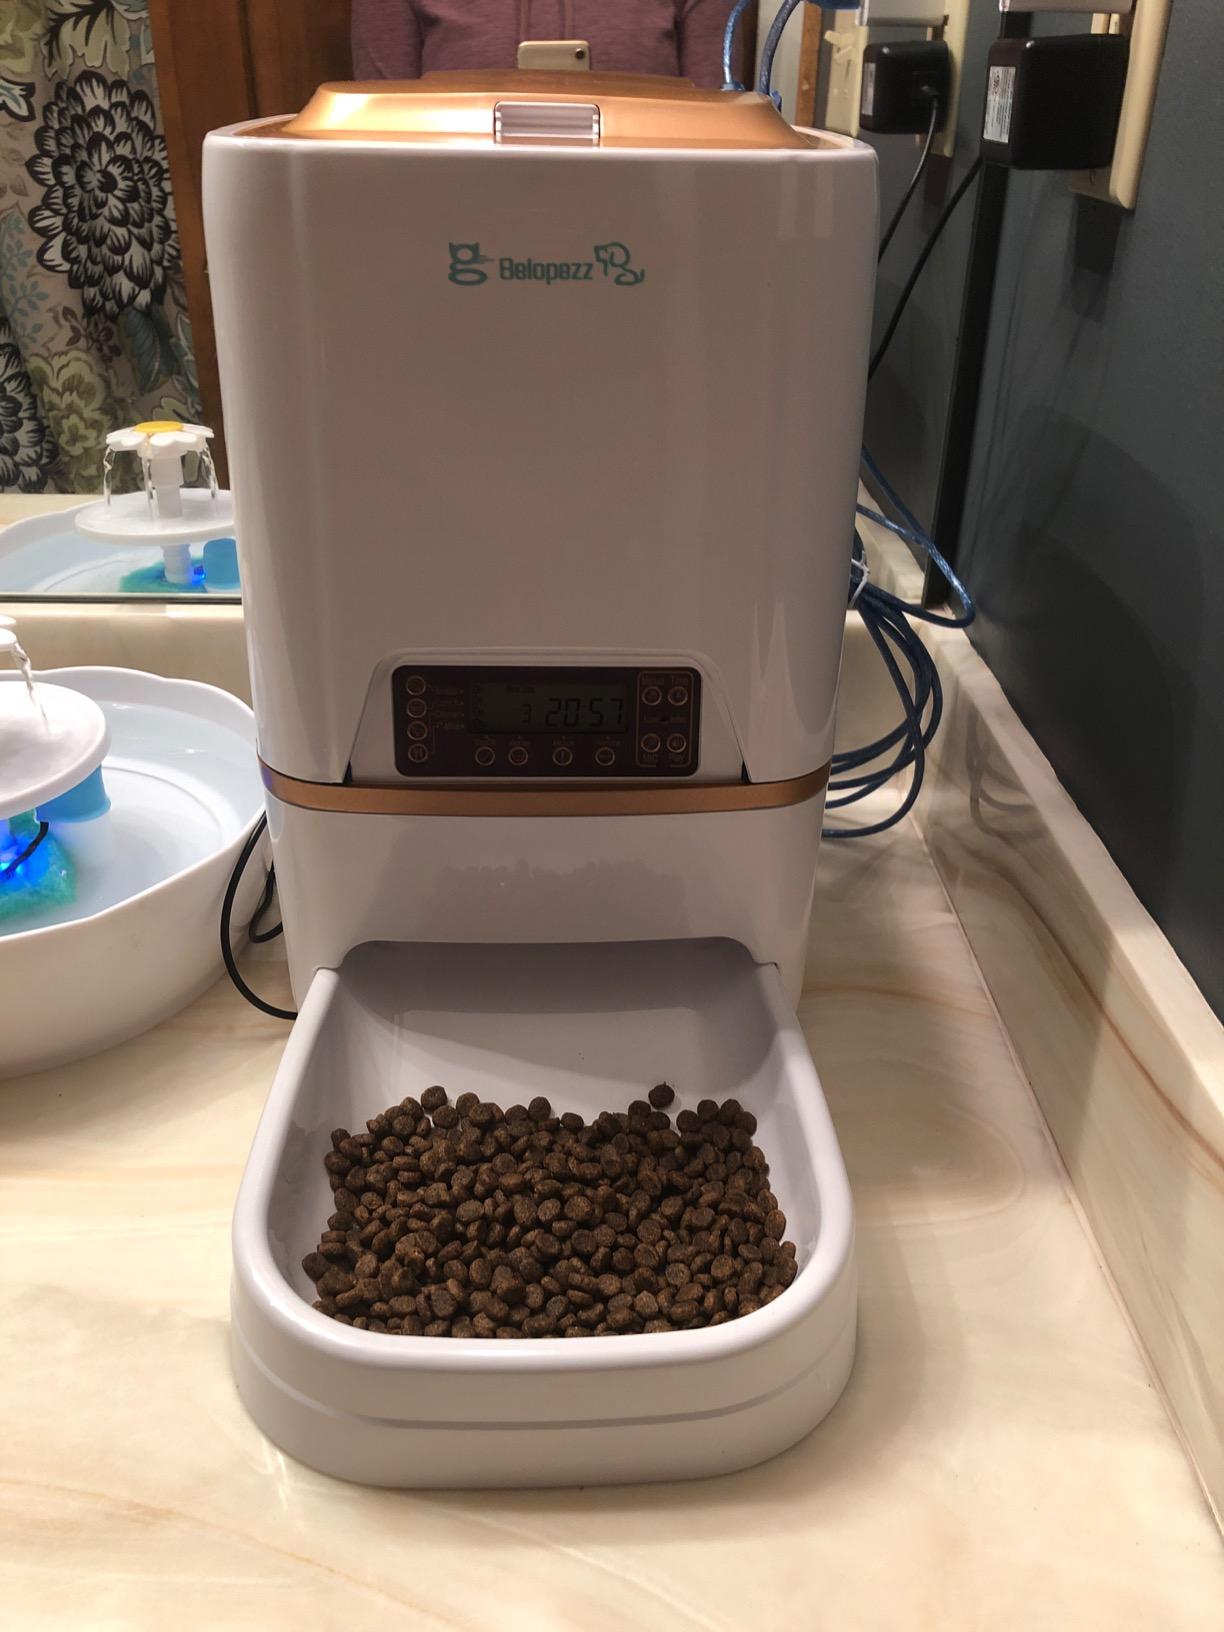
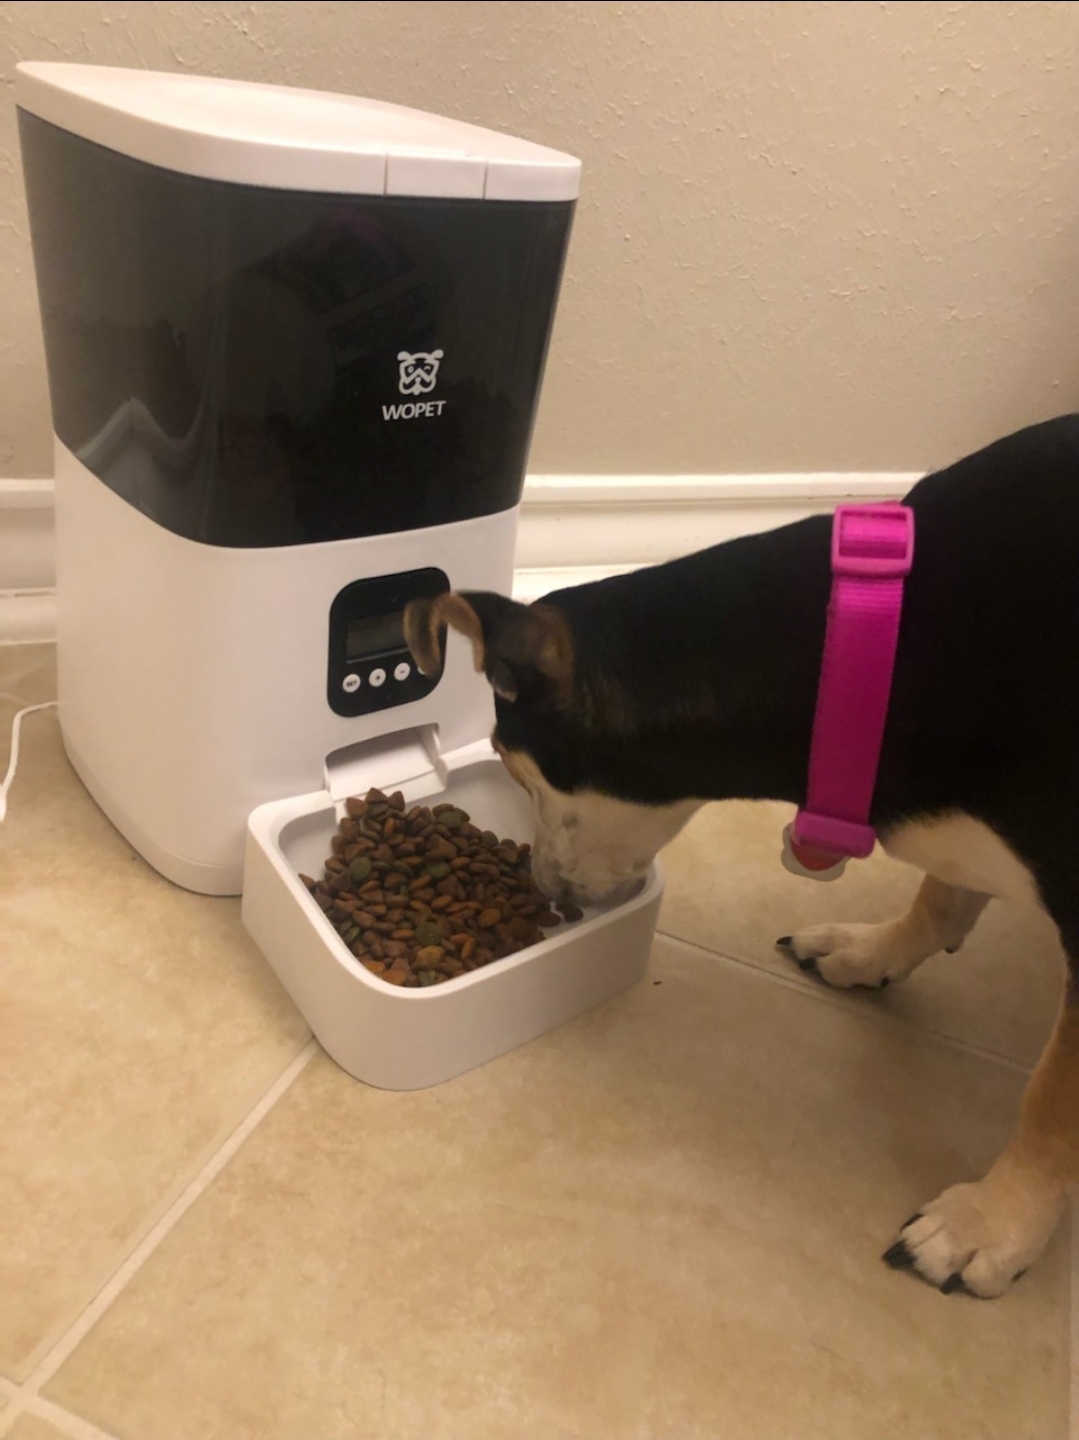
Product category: items_feeder
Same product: no